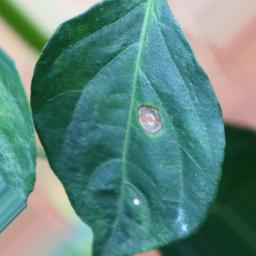
Label: cercospora